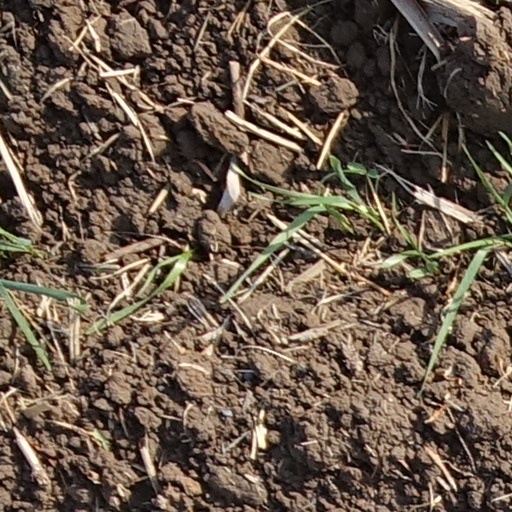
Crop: wheat